Asa Akira

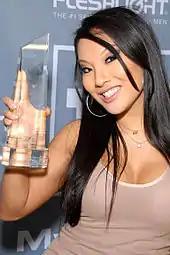
Akira holding her 2012 XBIZ Award for Female Performer of the Year backstage at the award ceremony

In 2011, "Complex" ranked Akira fourth on their list of "The Top 100 Hottest Porn Stars Right Now" and at sixth on their list of "The Top 50 Hottest Asian Porn Stars of All Time". "LA Weekly" ranked her third on their list of "10 Innovative Porn Stars Who Could Be the Next Sasha Grey" in 2013. She was also placed on CNBC's yearly list "The Dirty Dozen", the site's annual ranking of the adult industry's most popular and successful stars in 2012, 2013, 2014, and 2015.